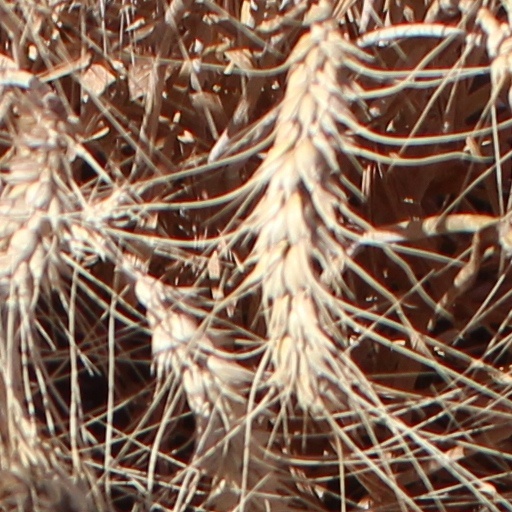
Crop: wheat